Cost distance analysis

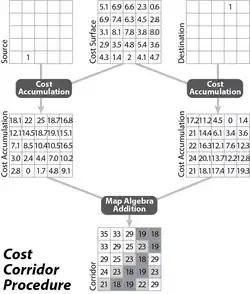
Flowchart of a cost corridor analysis procedure in GIS, with low-cost and moderate-cost corridors shaded

A slightly different version of the least-cost path problem, which could be considered a fuzzy version of it, is to look for "corridors" more than one cell in width, thus providing some flexibility in applying the results. Corridors are commonly used in transportation planning and in wildlife management.